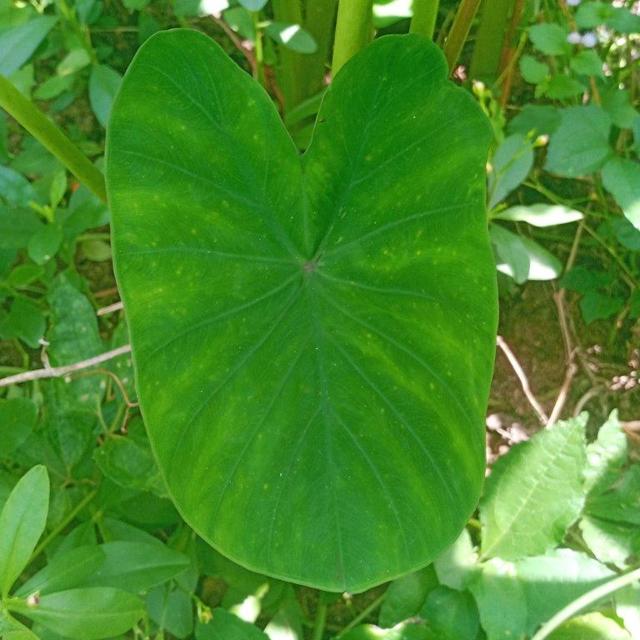
Label: Healthy